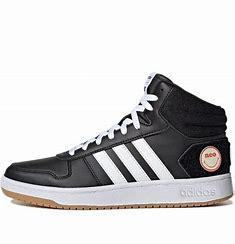
Brand: adidas
Model: NEO Hoops 2 Mid Skate